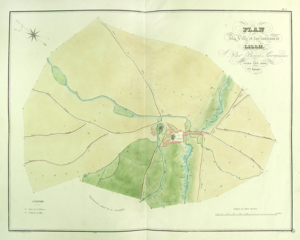
Titre du document: Plan de la ville et des environs de Lille vers l'an 1000 Cote Bibliothèque Municipale de Lille